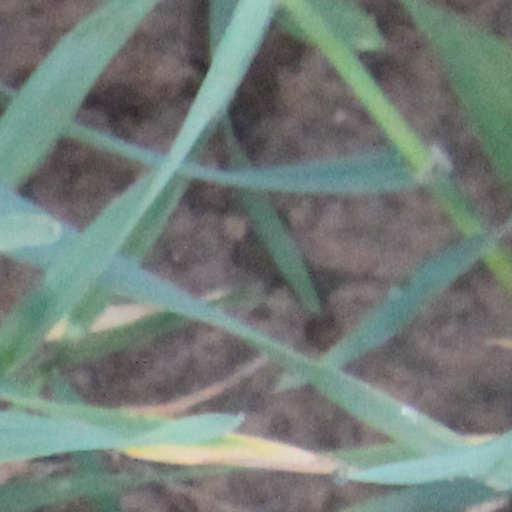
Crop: wheat